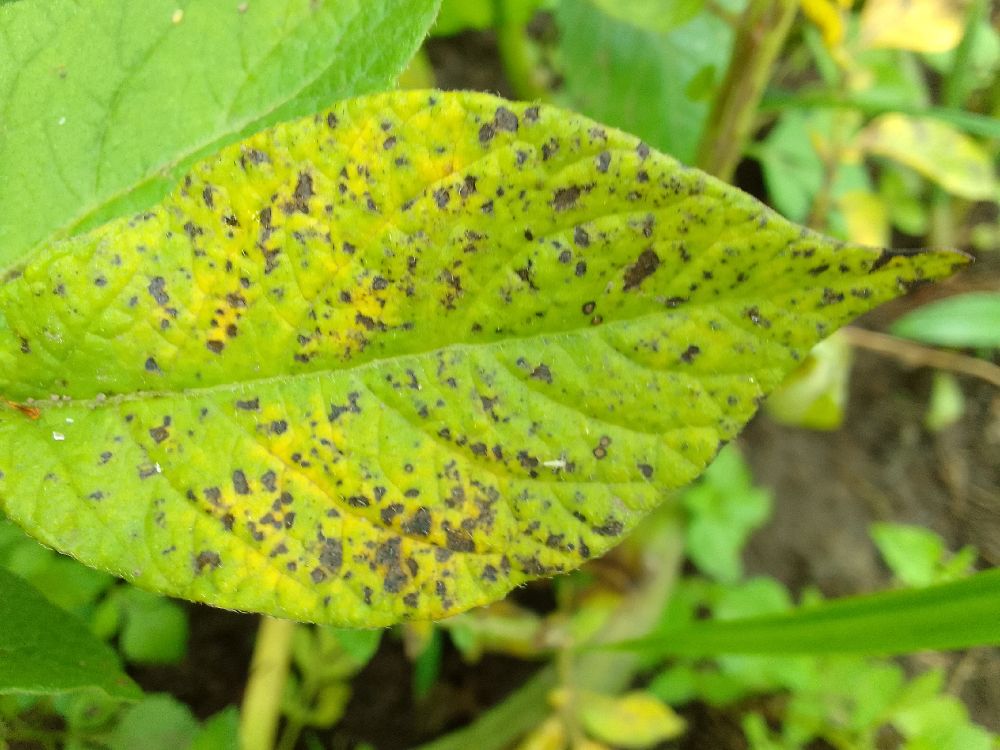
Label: Early blight